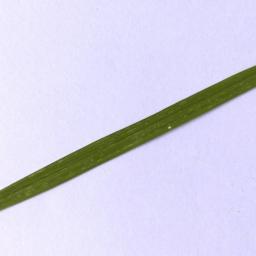
Label: Rice___Leaf_Blast